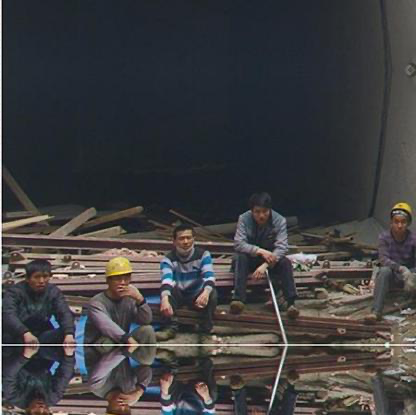
Objects in the image:
label: helmet
label: helmet
label: head
label: head
label: head
label: helmet
label: head